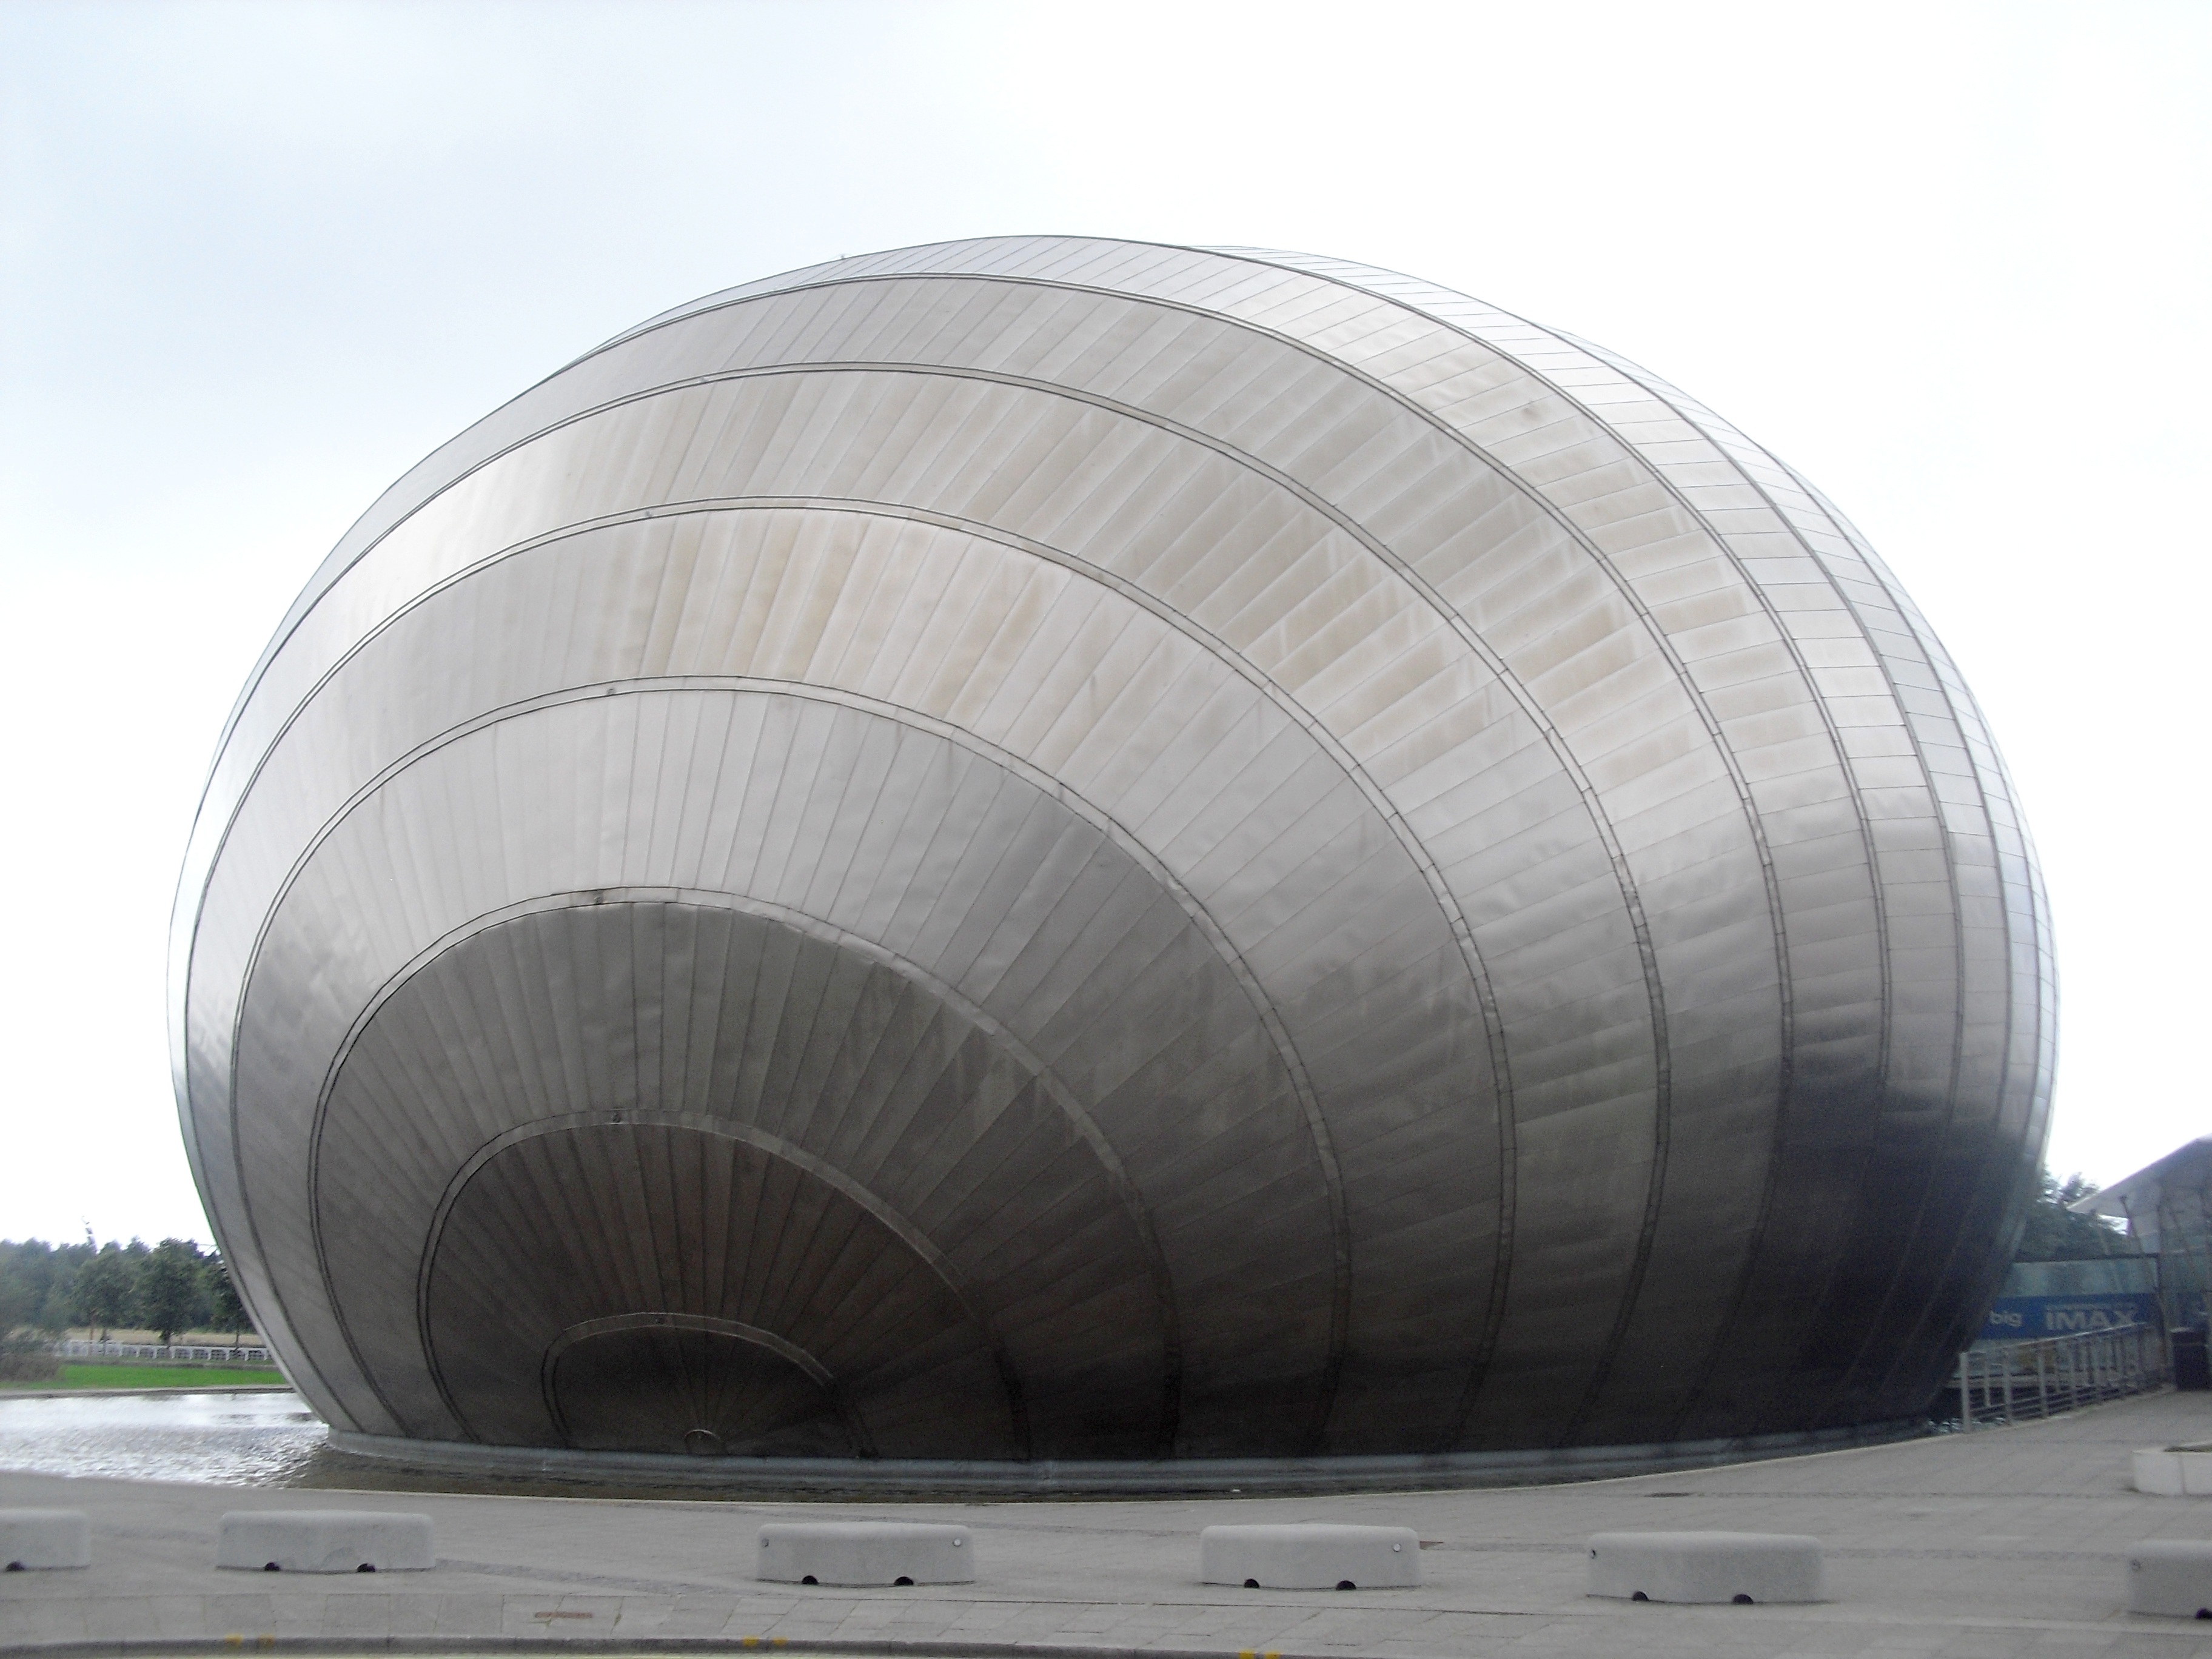
material, glasgow, clyde, man made object, storage tank, science centre